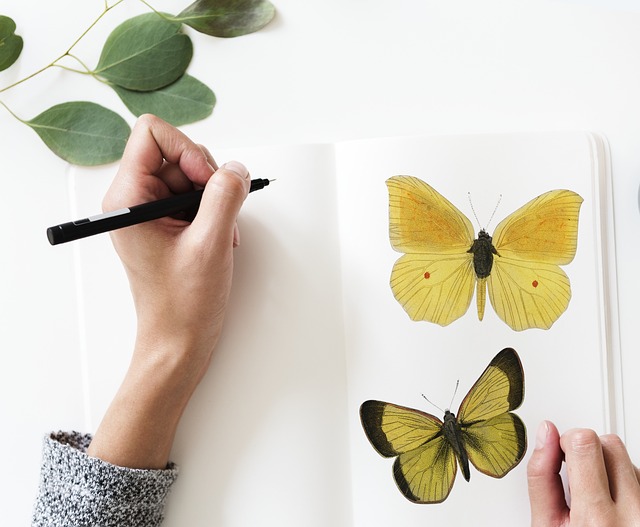
Label: butterfly